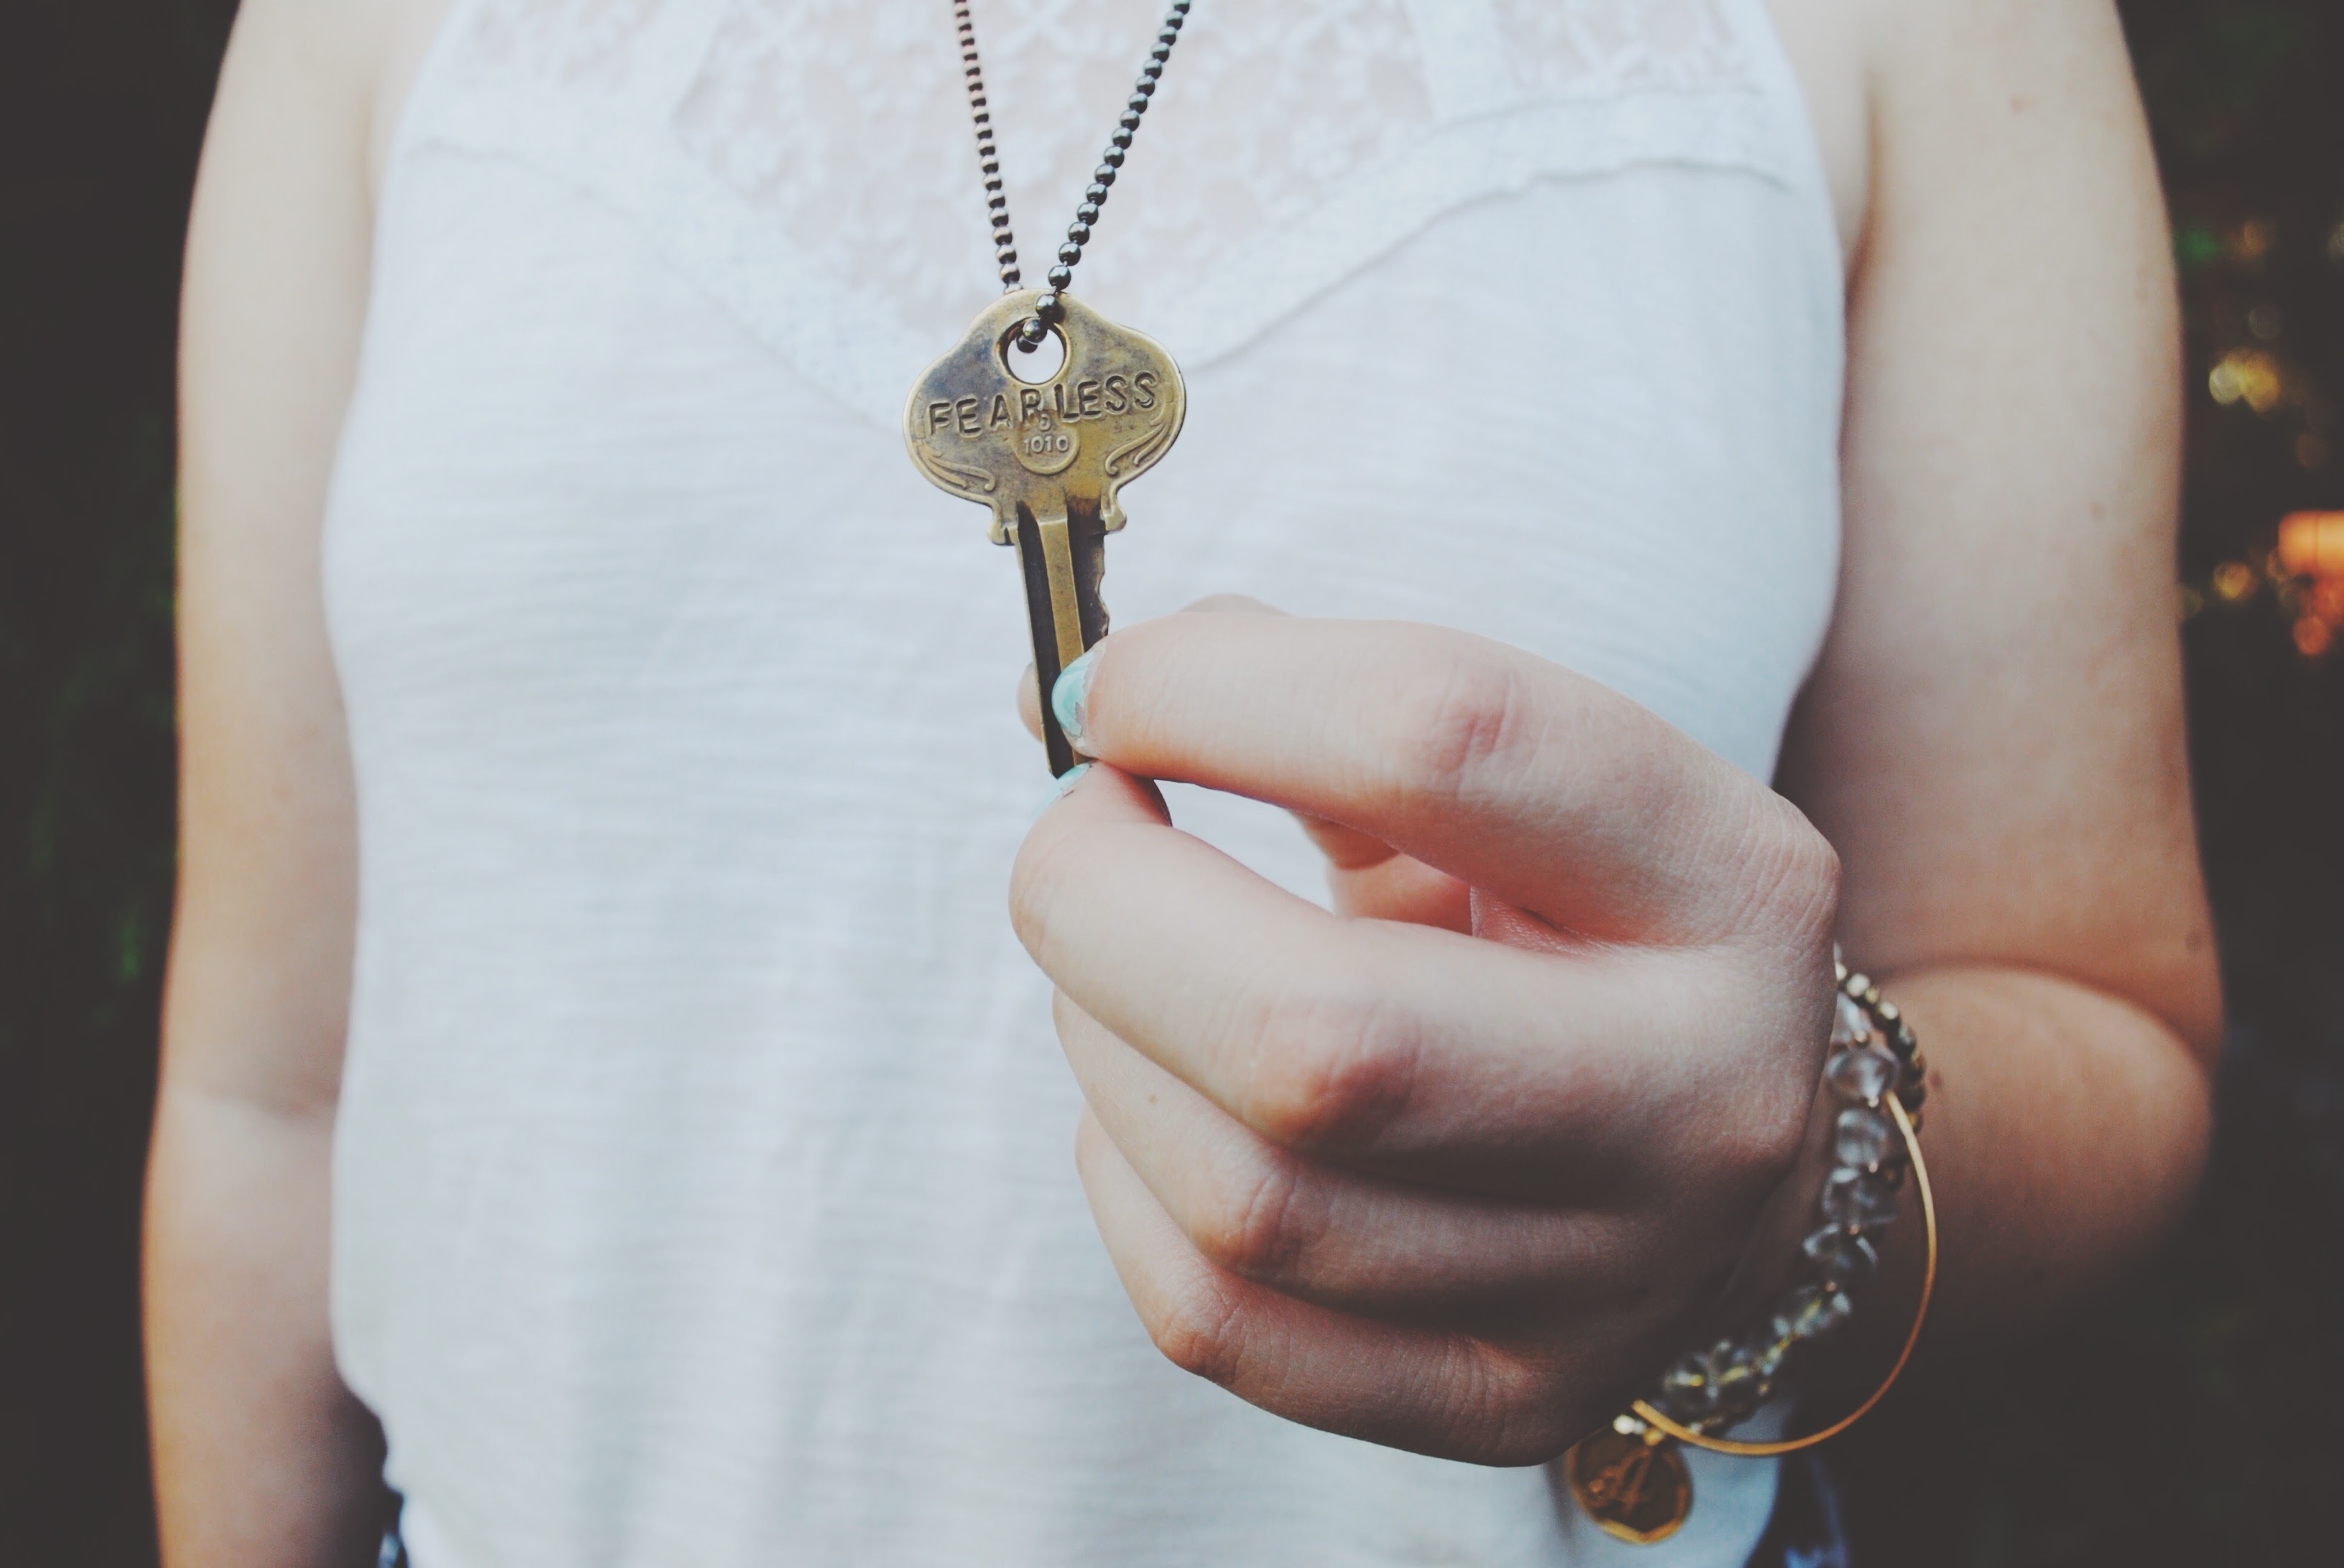
hand, female, finger, key, arm, holding, necklace, human body, jewellery, fashion accessory, pearless